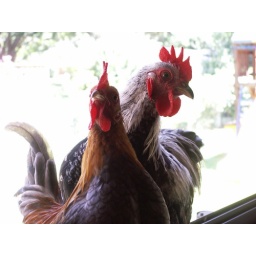
popcorn and pop-a-doodle in the kitchen window